Guru Randhawa

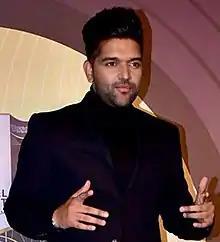
Randhawa at the launch of MTV Unplugged Season 8

Gursharanjot Singh Randhawa (born 30 August 1991) is an Indian singer, songwriter and music composer associated with Punjabi, Bhangra, Indi-pop and Bollywood music. He is known for songs like "Lahore", "Ishare Tere", "Slowly Slowly", and "Tere Te". Guru Randhawa's debut song was "Same Girl" in collaboration with Arjun.